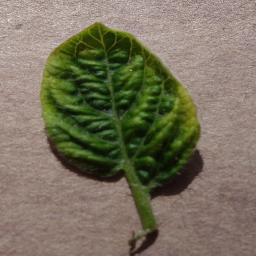
Label: Tomato___Tomato_Yellow_Leaf_Curl_Virus